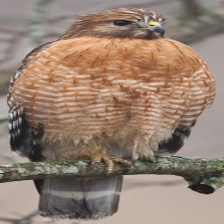
Species: RED SHOULDERED HAWK
Scientific name: BUTEO LINEATUS